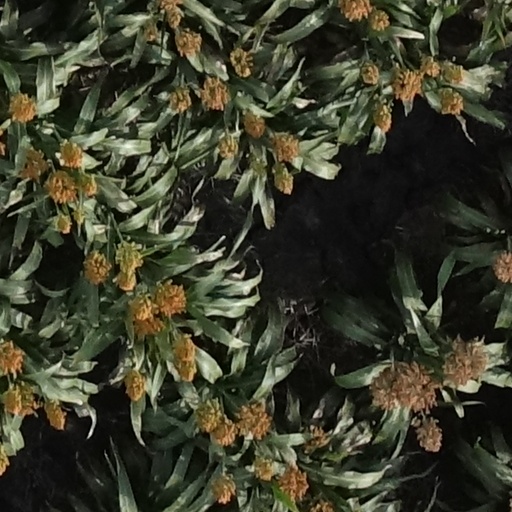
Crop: sorghum